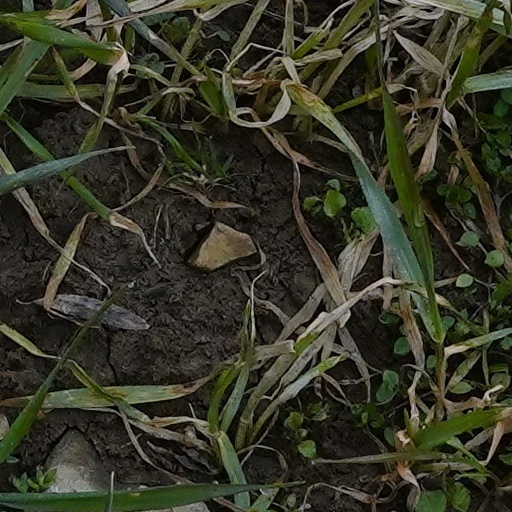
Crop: wheat